1st Marine Division

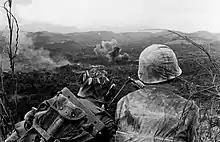
3/3 Marines observe an airstrike during Operation Harvest Moon

Following the end of World War II and the postwar drawdown of forces, by 1950 the division only possessed the strength of a reinforced regimental combat team. The division would be assembled on the battle field and would participate in the amphibious assault at Inchon under the orders of United Nations Command (UN) commander General MacArthur. The division was the unit chosen to lead the Inchon landing on 15 September 1950. At Inchon, the division faced one of its most daunting challenges, deploying so hurriedly it still lacked its third infantry regiment and ordered to execute an amphibious assault under the worst tidal conditions they had ever faced. After the landing they moved north and after heavy fighting in Seoul they liberated the city.